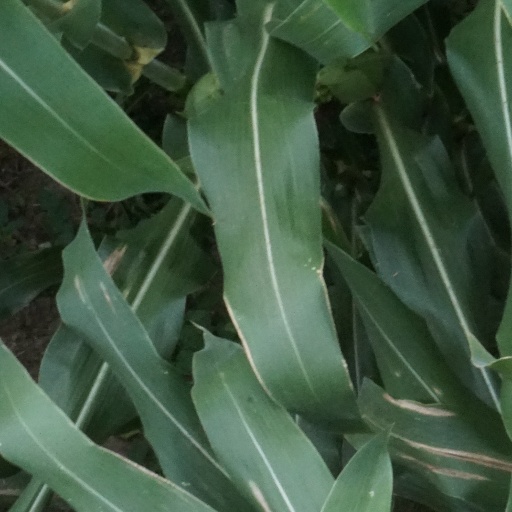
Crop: maize; corn